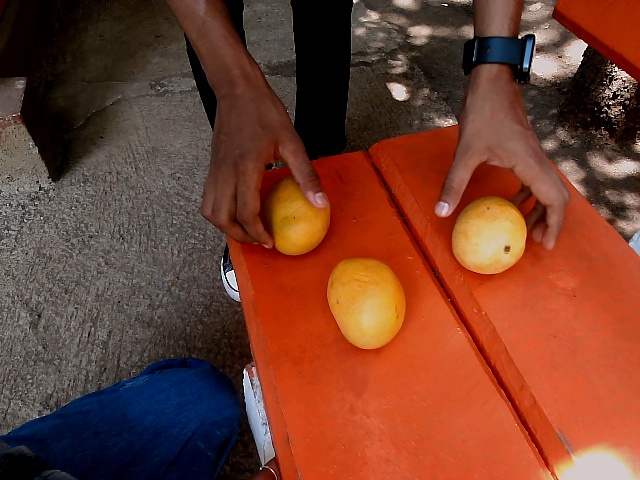
Label: Ripe_Mango